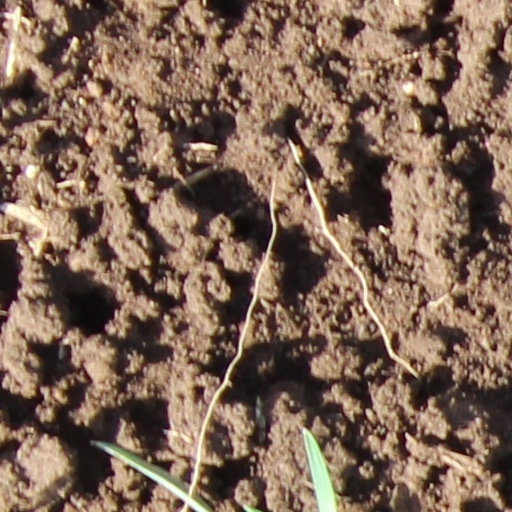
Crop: wheat